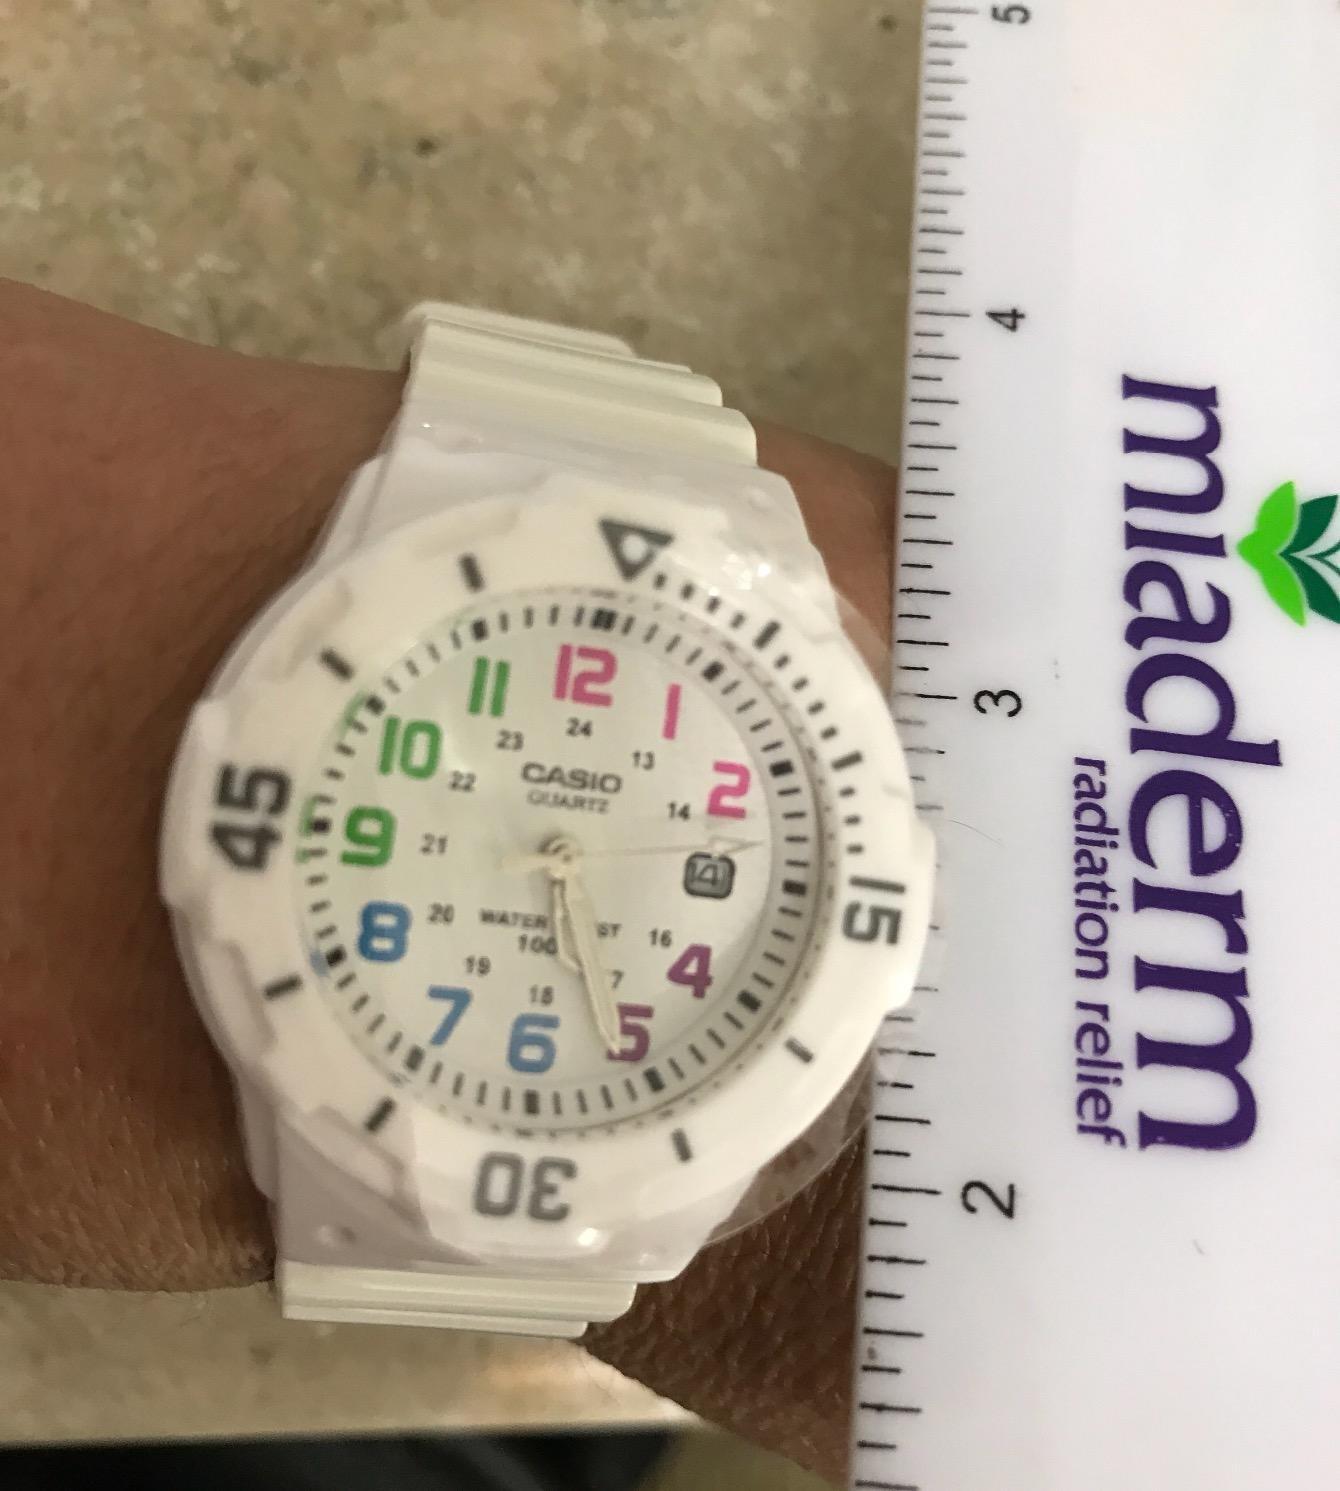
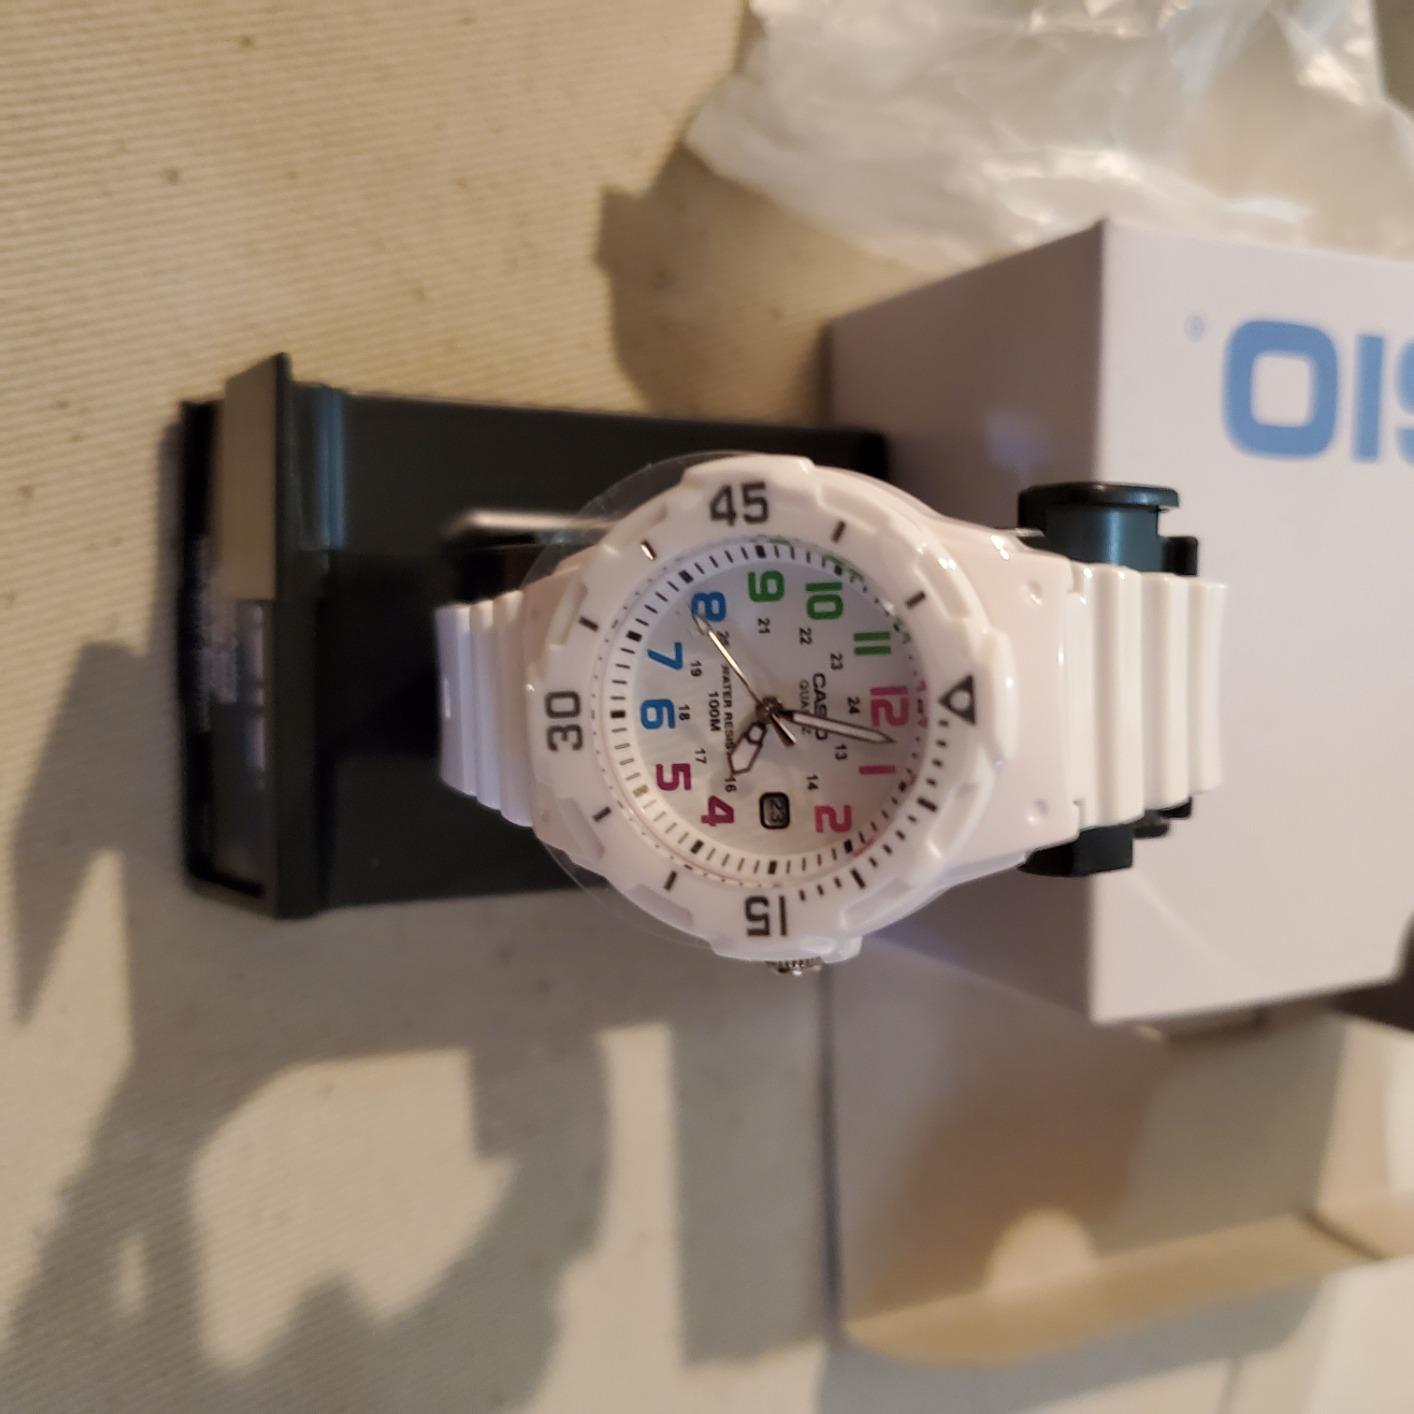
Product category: accessories_watch
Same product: yes